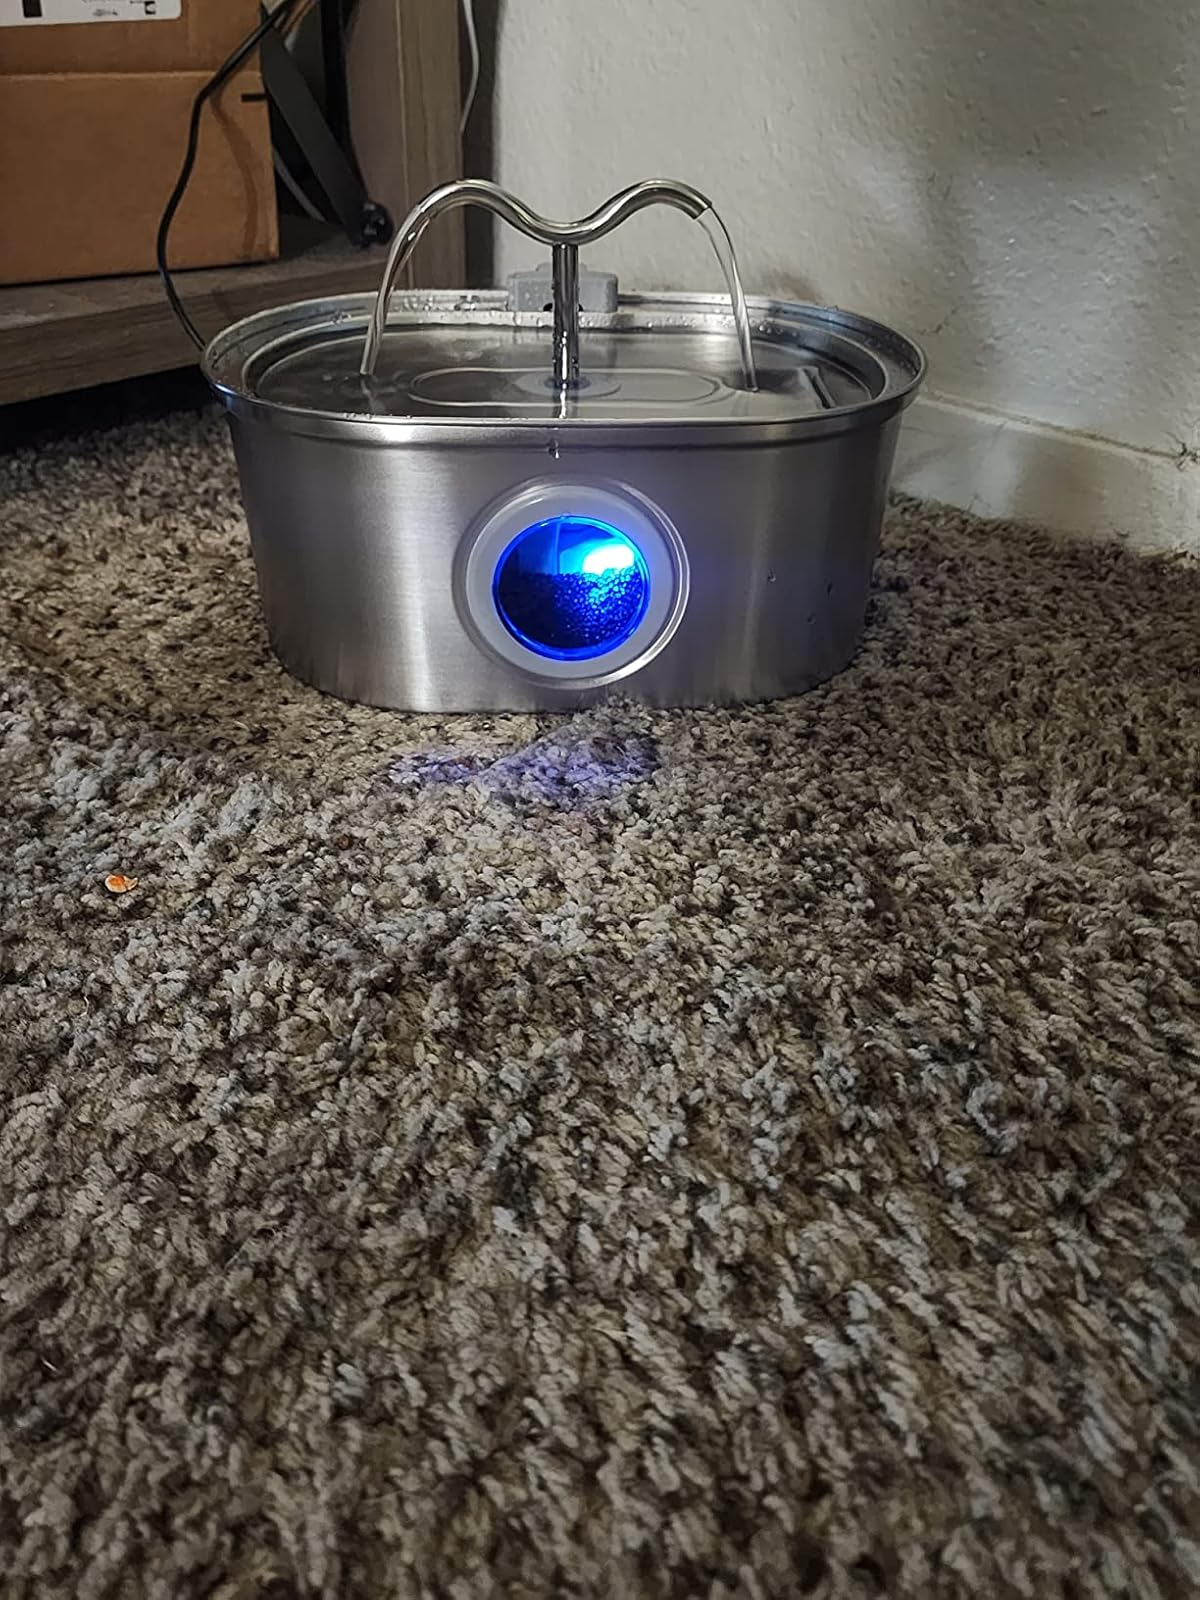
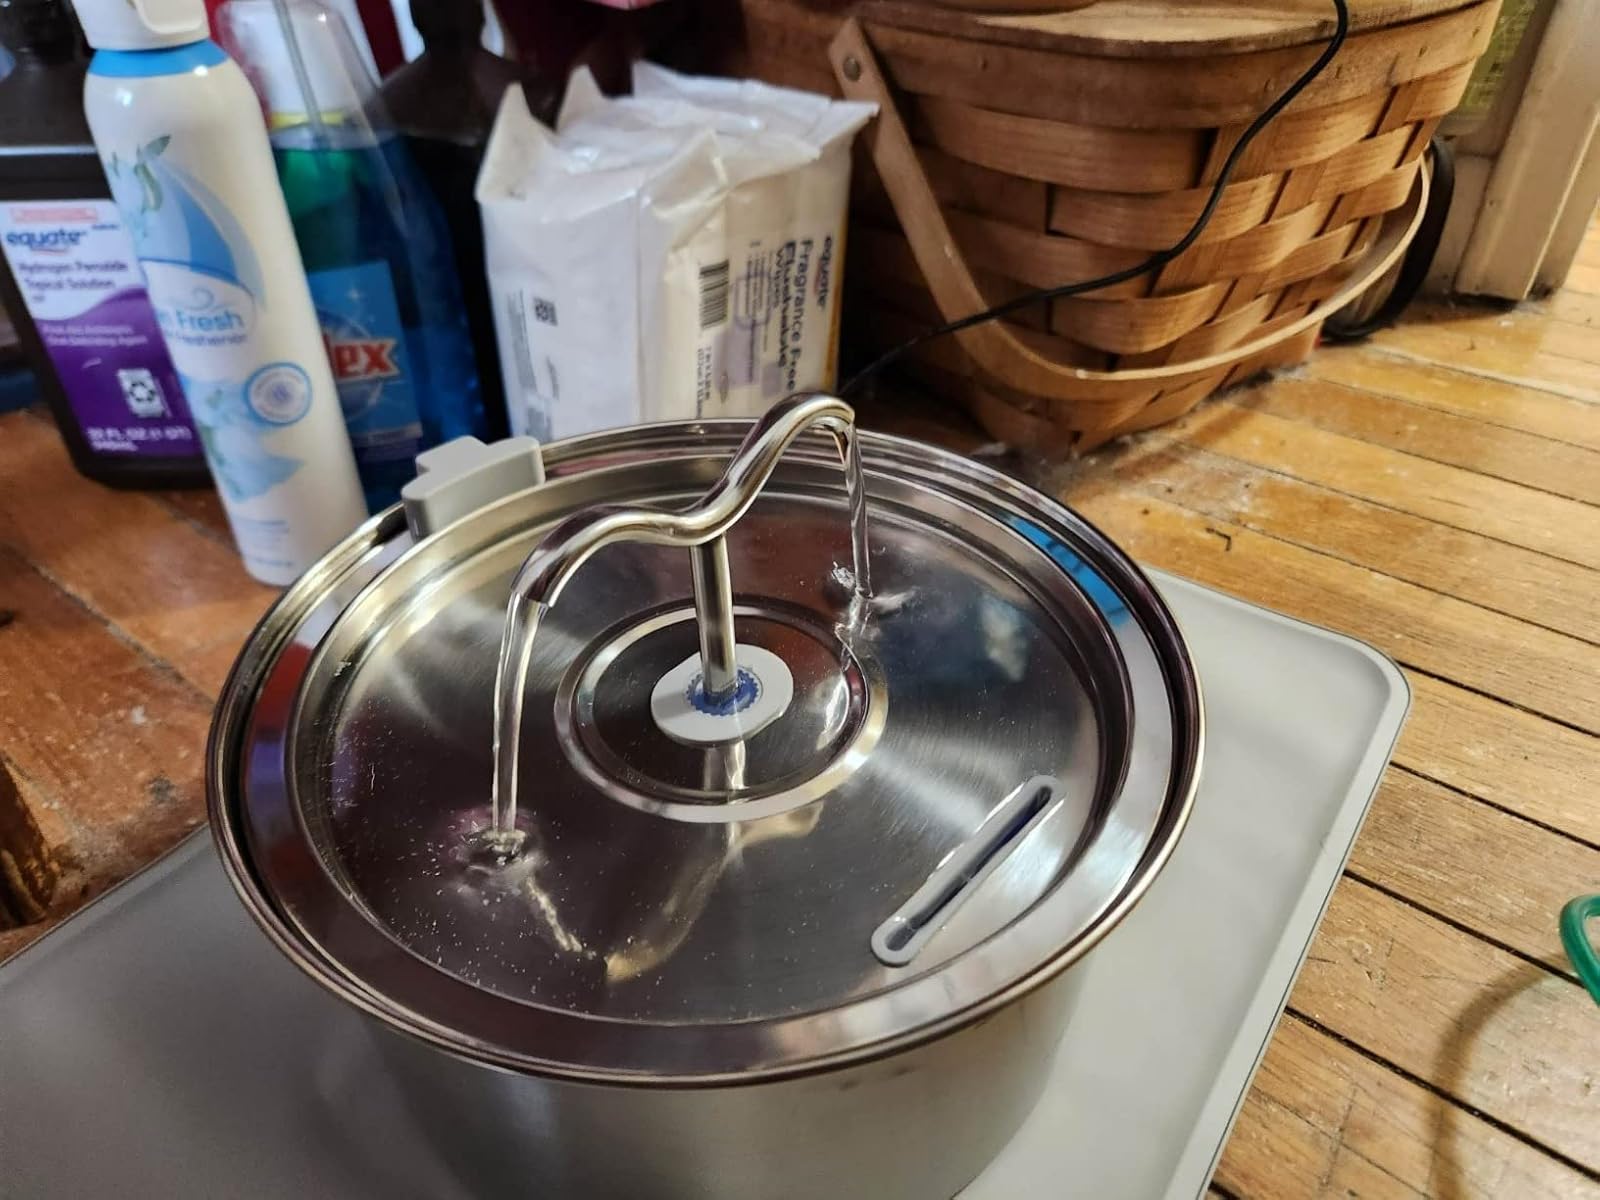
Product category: items_bowl
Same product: no